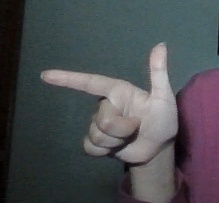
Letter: yaa